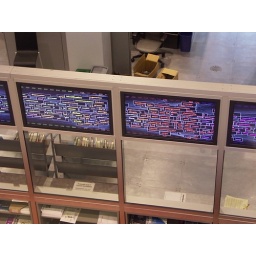
The information desk has a wall of plasma screens that display the activity in the collection in real time.